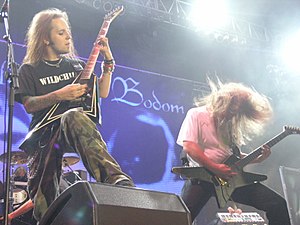
Children of Bodom / Biografi / Hate Crew Deathroll (2002-2005) / "Hate Crew"
Children of Bodom under Masters of Rock 2007-festivallen
"Children of Bodom var et finsk metal-band, som oprindelig blev dannet i 1993 under navnet IneartheD af forsanger/guitarist Alexi Laiho og trommeslager Jaska Raatikainen, og det er af All Music Guide blevet kaldt ""den melodiske dødsmetals Manowar"".